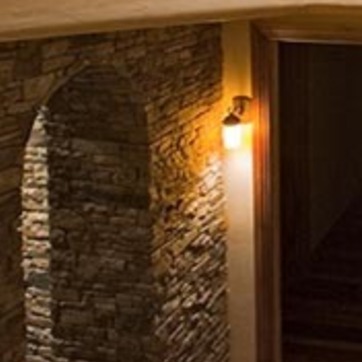
Material: stone